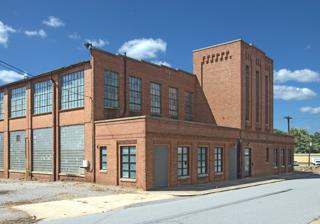
Building: Lyerly Full Fashioned Mill
Country: United States of America
Year built: 1934
United States historic place Lyerly Full Fashioned Mill U.S. National Register of Historic Places Lyerly Full Fashioned Mill, September 2012 Show map of North Carolina Show map of the United States Location 310 Main Avenue Way SE (Formerly 56 Third Street SE) Hickory, North Carolina Coordinates 35°44′1″N 81°19′59″W / 35.73361°N 81.33306°W / 35.73361; -81.33306 Area 1.3 acres (0.53 ha) Built 1930 ( 1930 ) -1934 Architect Biberstein, Bowles, Meachem & Reed Architectural style Moderne MPS Hickory MRA NRHP reference No. 06001137 Added to NRHP August 8, 2007 The Lyerly Full Fashioned Mill is a historic hosiery mill located in Hickory , Catawba County, North Carolina . It was built in two stages between 1930 and 1934, and is a two-story, rectangular, nine-by-twelve bay brick building.  It features a Moderne -Style 2 1/2-story stair tower.  The mill remained in operation until 1957, after which the building was used as a warehouse for a number of years. The mill was listed on the National Register of Historic Places in 2007, but remained vacant until 2014, when the property was sold to Transportation Insight, a global multi-modal logistics company. The building underwent a significant rehabilitation between 2014 and 2015 to become the headquarters and flagship building for Transportation Insight's corporate campus. The property was designated a local historic landmark by the City of Hickory in 2016 and Transportation Insight received the 2016 North Carolina Main Street Award of Merit for Best Historic Rehabilitation for its work to save and rehabilitate the mill building. References